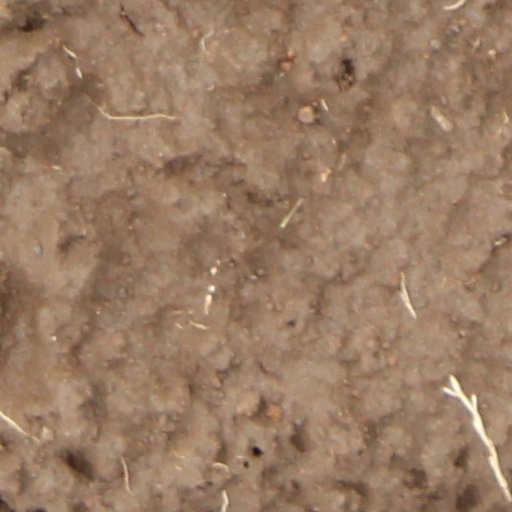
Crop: wheat